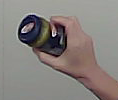
Product: barilla_pesto